Aryanization

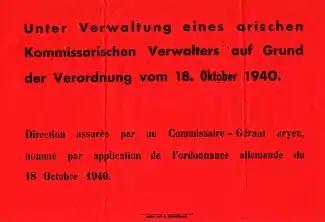
Poster of Aryanization of Jewish businesses, after the Nazi ordinance of October 1940

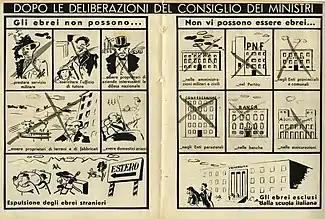
A cartoon presentation of the "Measures for the defense of the Italian race"

After Austria merged into the Third Reich in the Anschluss on March 12, 1938, Austrian Jews were plundered and thousands of properties seized through Aryanization. Major landmarks owned by Jews, like the Wiener Riesenrad, which had belonged to Eduard Steiner, were Aryanized and their owners murdered. Large and small businesses, from the biggest banks to the smallest family run businesses, were seized from Jews under the guise of Aryanisation. The Vugesta Nazi looting organisation played a key role in disposing of assets of plundered Jews.